Tantoo Cardinal

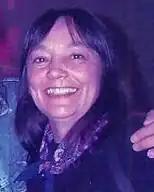
Cardinal in 2001

Cardinal has played roles in many notable films and television series, including "Spirit Bay", "Loyalties", "Dances with Wolves", "Black Robe", "Legends of the Fall", "Smoke Signals", "Hold the Dark" and "North of 60". She was cast in the Canadian Broadcasting Corporation mini-series "By Way of the Stars" with Gordon Tootoosis as the Cree Chief and Eric Schweig as Black Thunder.